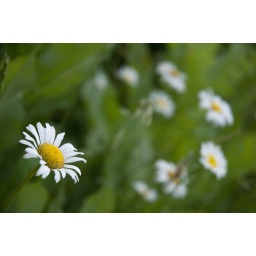
Found some cute little flowers by the railroad tracks.